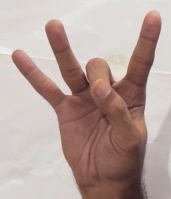
ASL sign: 8